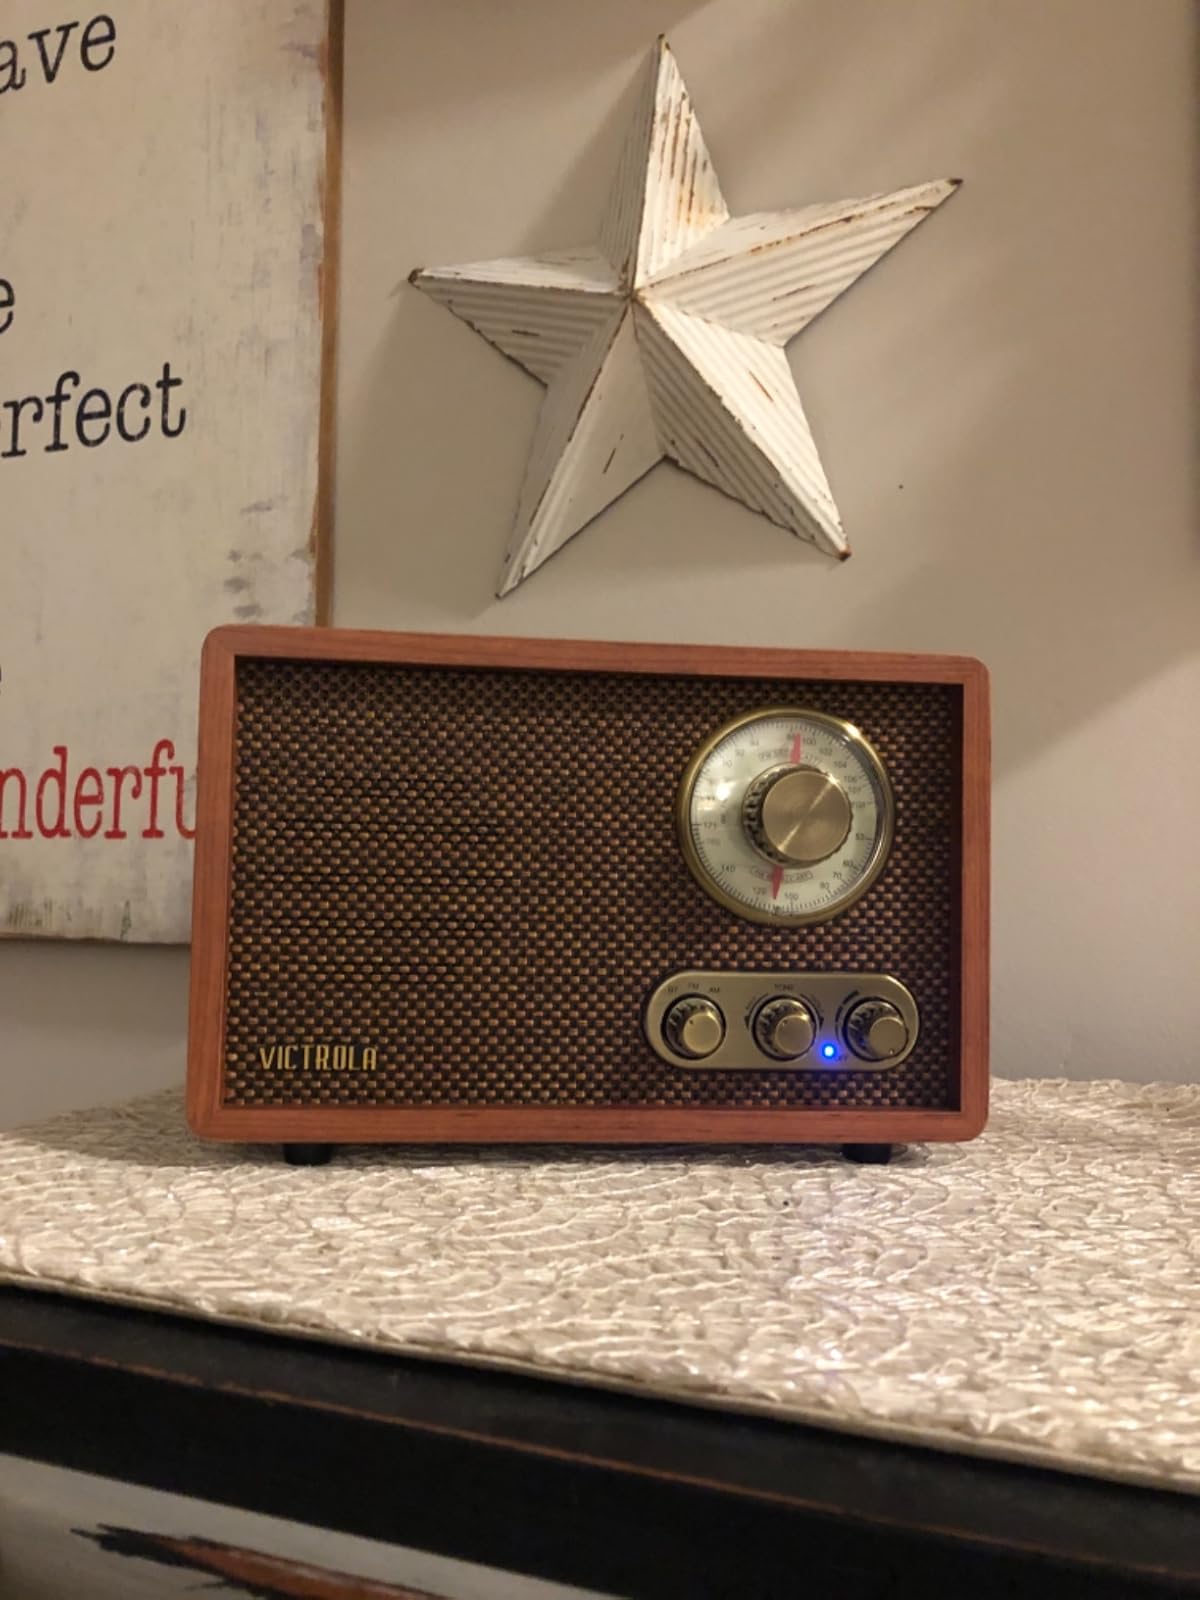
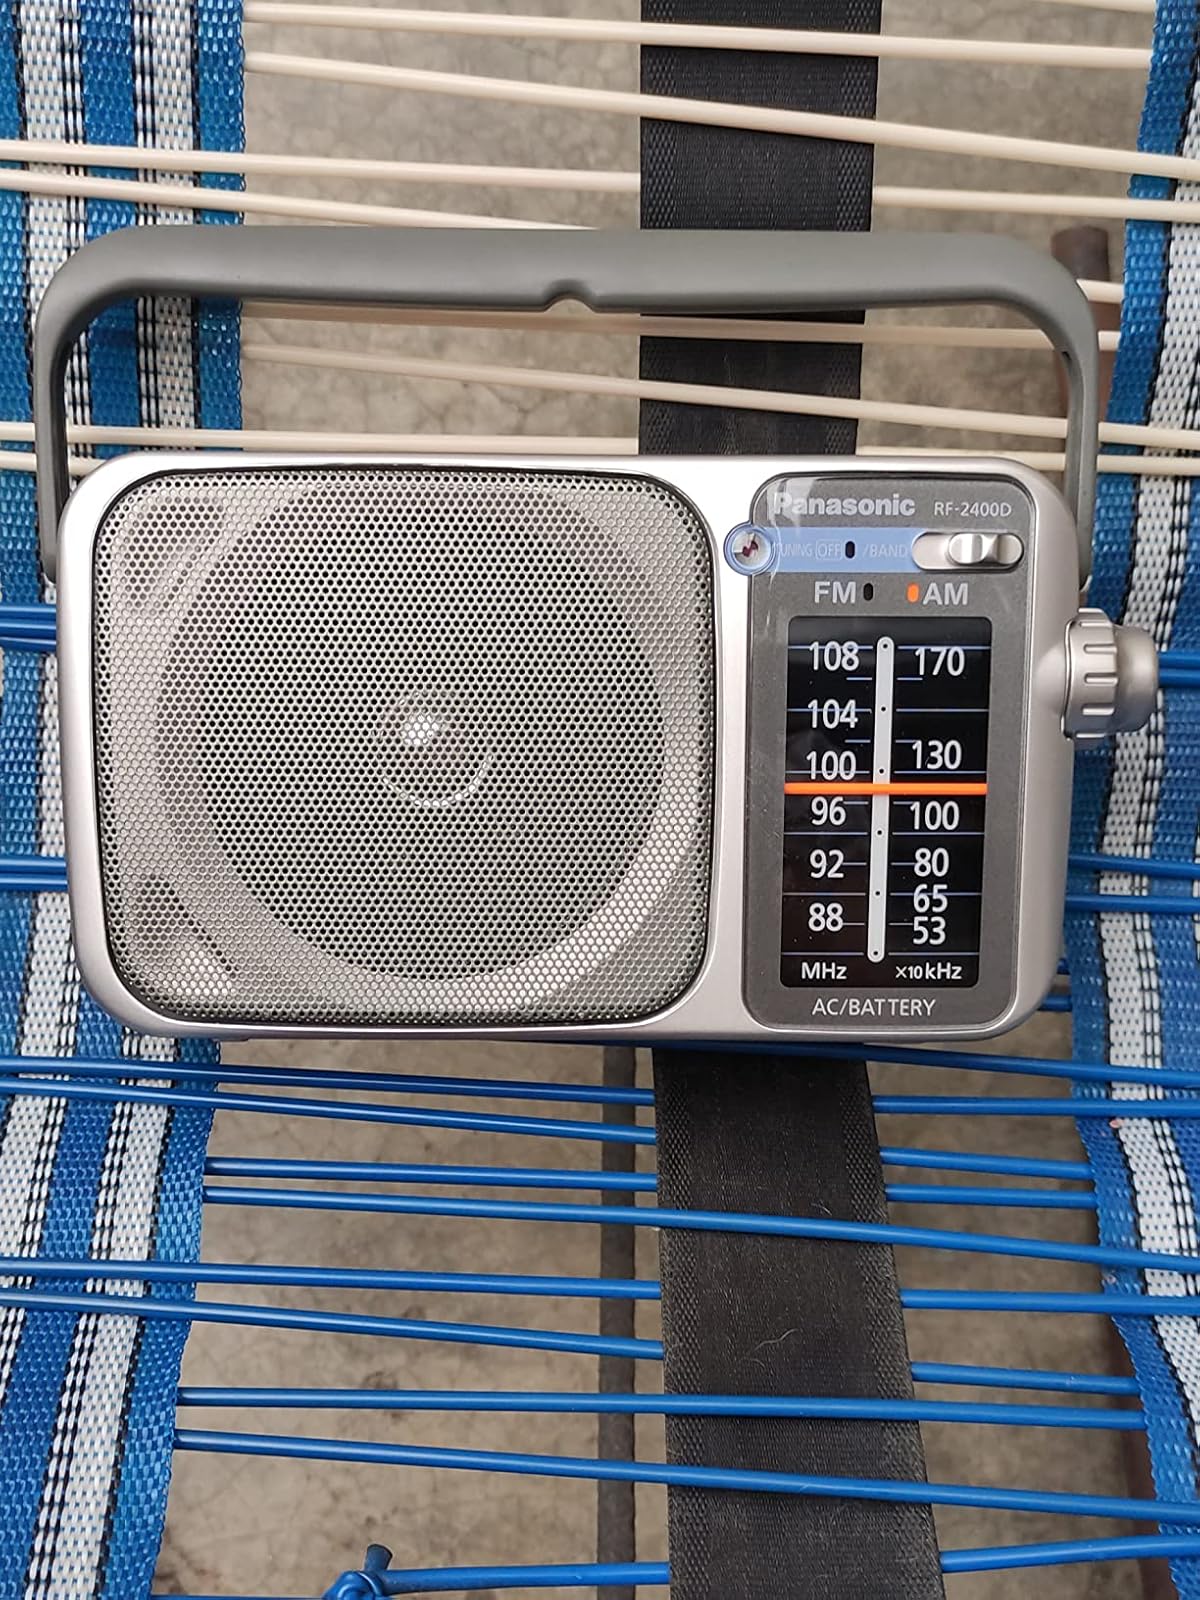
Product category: radio
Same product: no